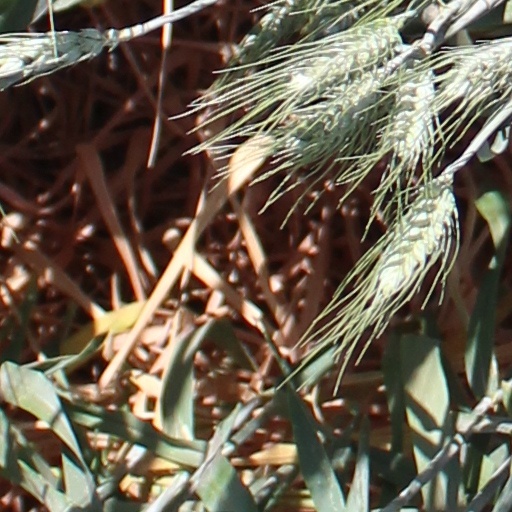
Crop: wheat